Alberto Rosario

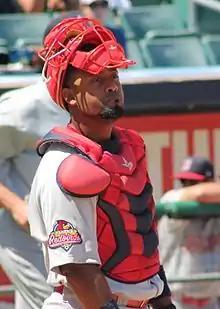
Rosario with the Memphis Redbirds in 2017

Alberto Rosario (born January 10, 1987) is a Dominican former professional baseball catcher. He played in Major League Baseball (MLB) for the St. Louis Cardinals.